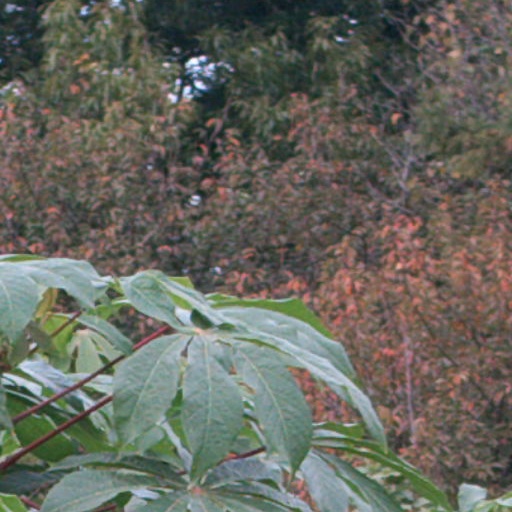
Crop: cassava